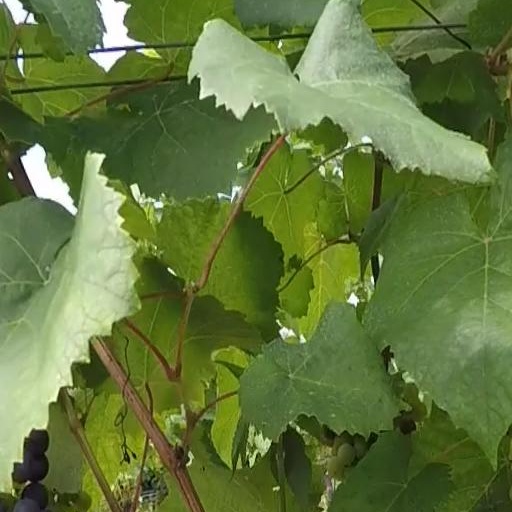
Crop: grape